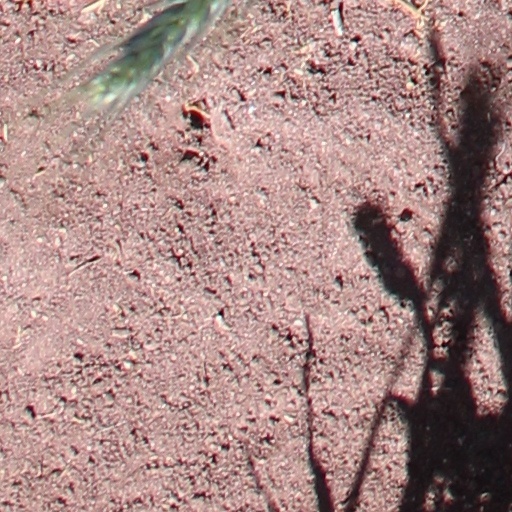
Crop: wheat